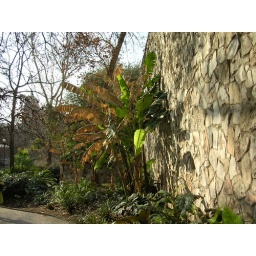
Shades of green and brown: a banana tree in early February, seen against a stone wall on San Antonio's Riverwalk.